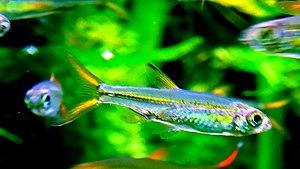
Ladigesia roloffi - Aquarium tropical du Palais de la Porte Dorée - 06/2015
Ladigesia est un genre de poissons de la famille des Alestidae.
Ladigesia roloffi est une espèce de poissons de la famille des Alestiidae et de l'ordre des Characiformes. L'espèce est parfois connu sous le nom vernaculaire de Characidé nain orange. Ladigesia roloffi est la seule espèce de son genre Ladigesia. Nommé communément "Jelly Bean Tetra" en anglais.